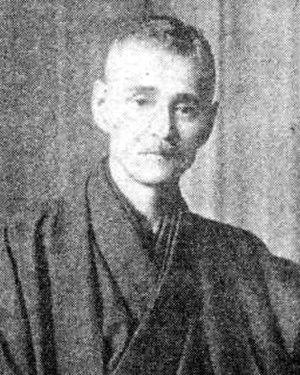
Emi Suiin, est un écrivain et journaliste japonais, né à Okayama.